Tsigai

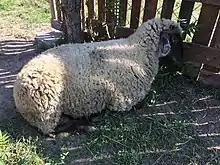
Tsigai

Tsigai is a Romanian sheep breed.